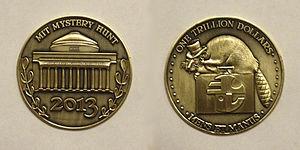
La MIT Mystery Hunt est une compétition annuelle de chasse au trésor prenant place au Massachusetts Institute of Technology. C'est l'une des plus anciennes et des plus complexes chasses aux trésor de ce type au monde. Elle attire environ 2 500 concurrents par an, groupés en environ 60 équipes de 5 à 200 personnes. Elle a inspiré des compétitions similaires à Microsoft, l'Université Stanford, l'Université de Melbourne, l'Université de Caroline du Sud, l'Université de l'Illinois à Urbana–Champaign et l'University d'Aveiro, ainsi qu'à Seattle, San Francisco, Miami, Washington, DC, Indianapolis et Columbus, et dans certaines régions métropolitaines de l'Ohio.